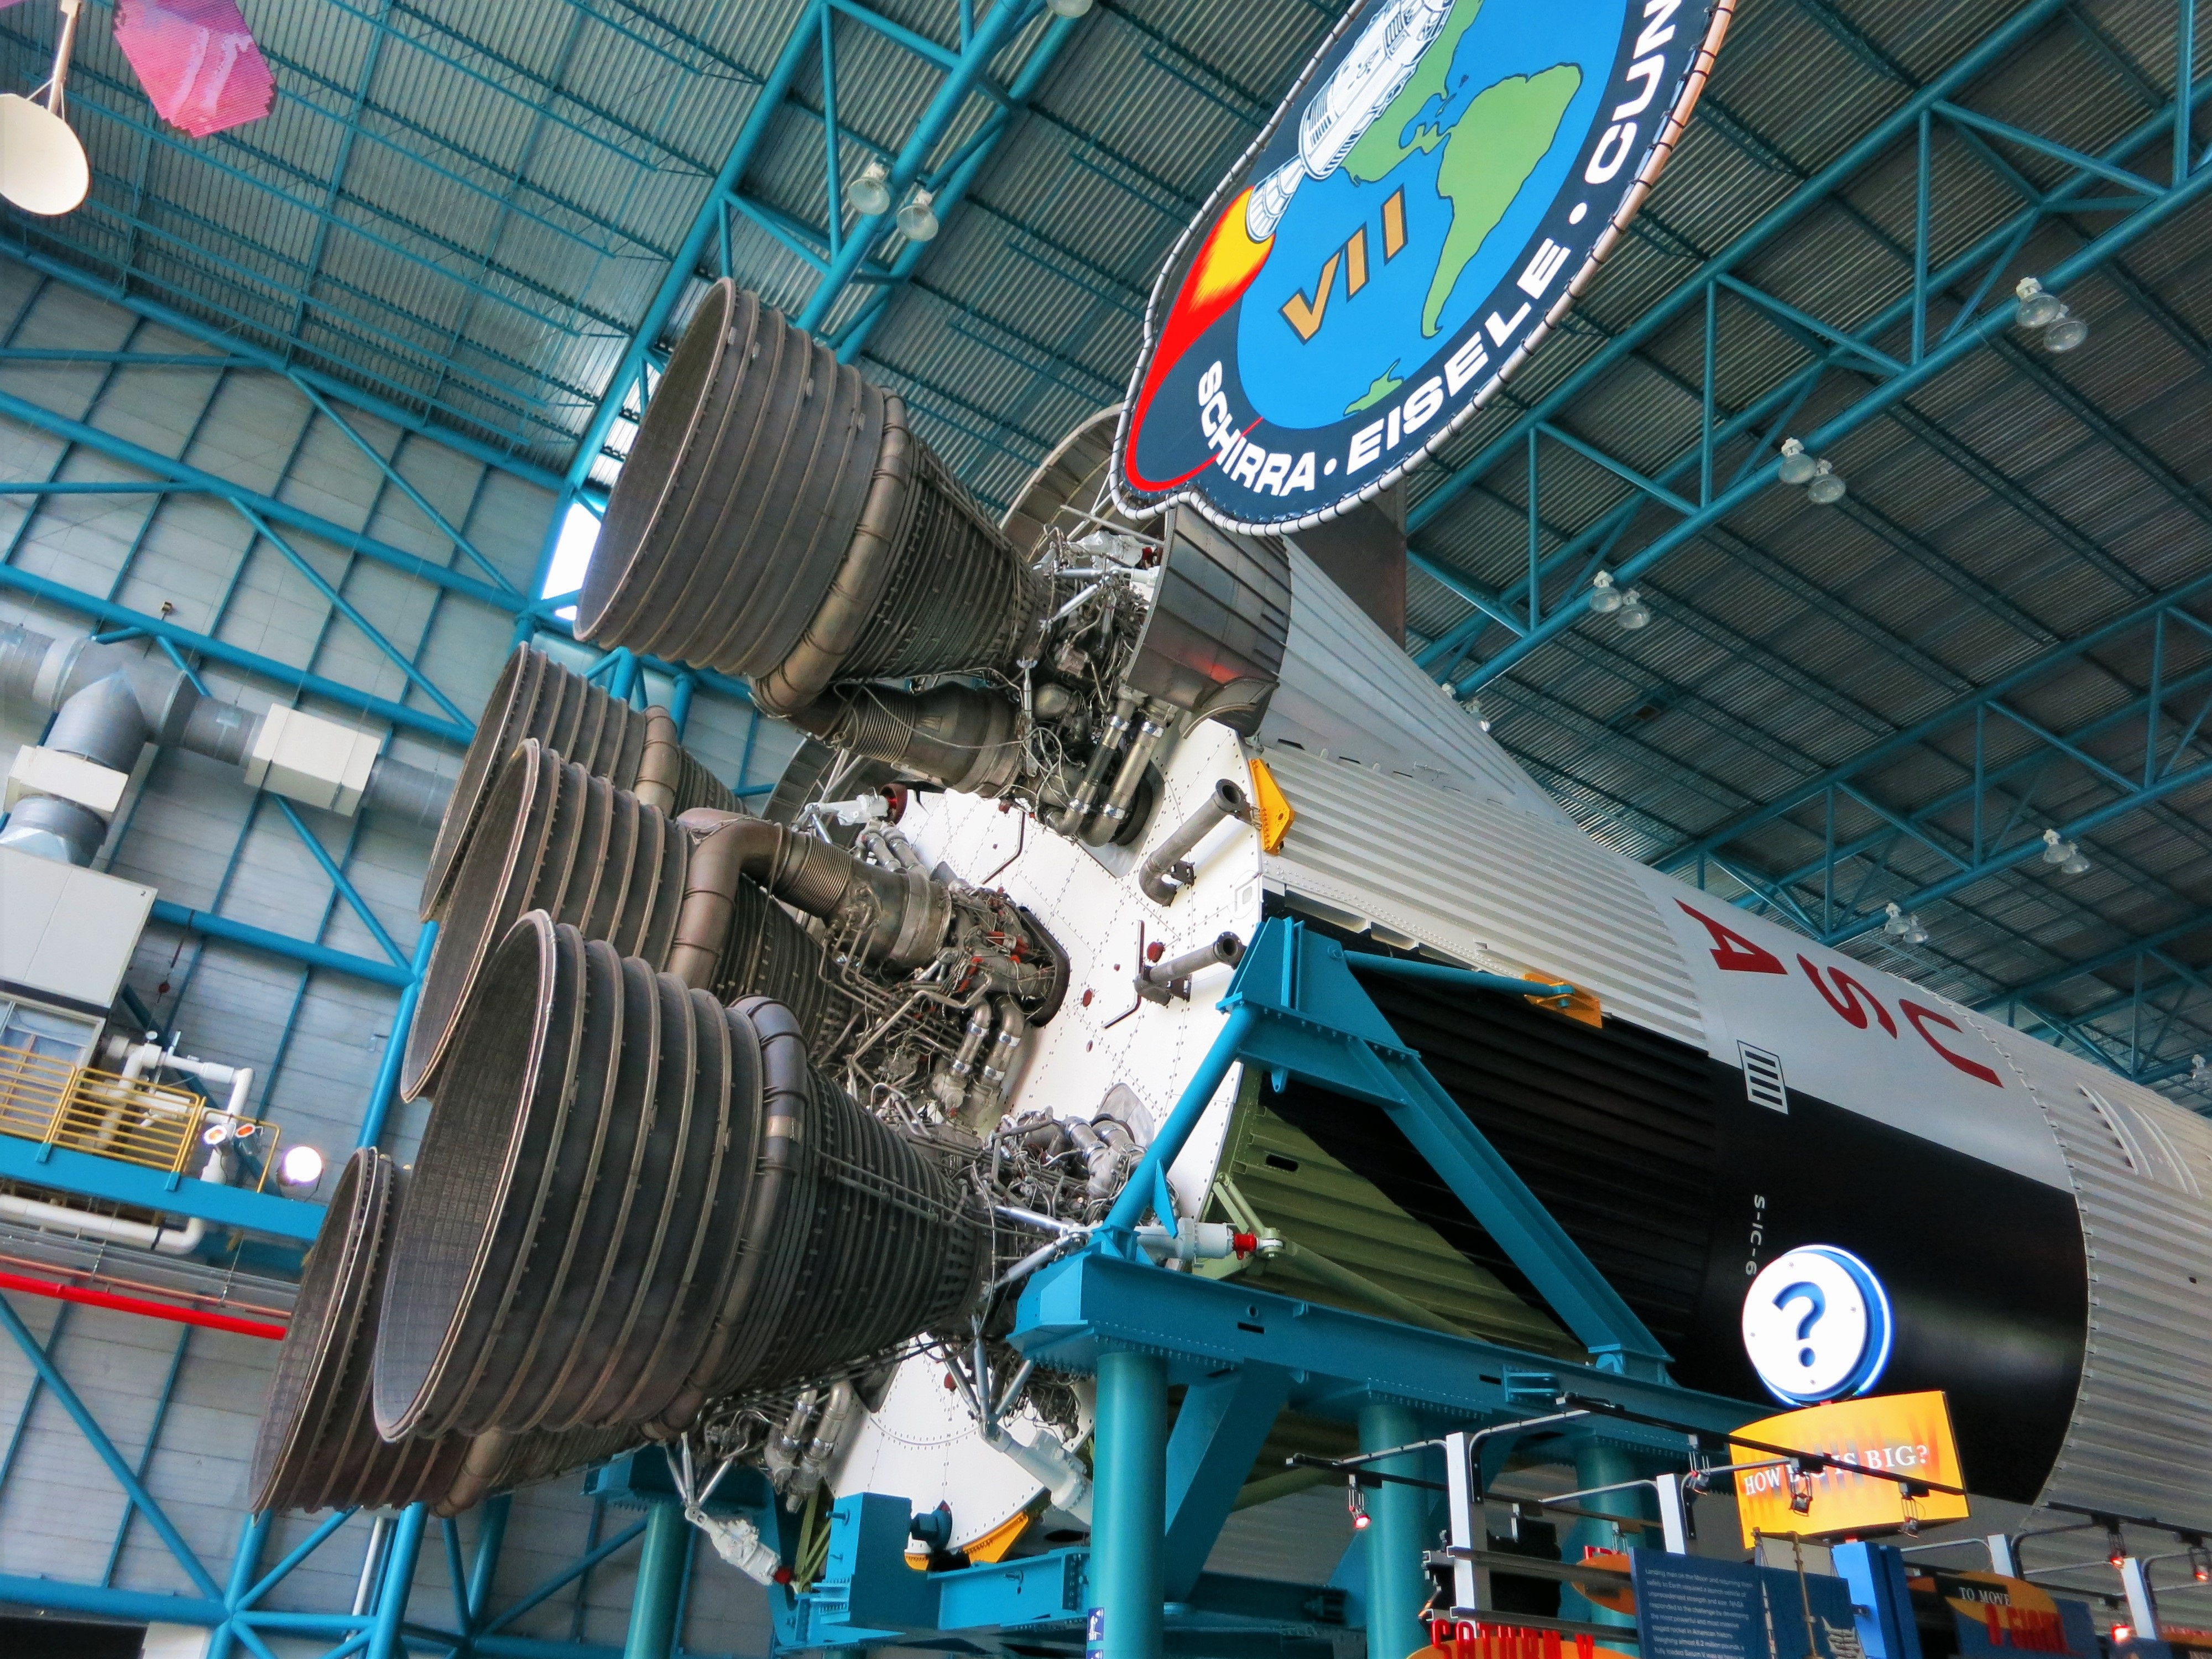
vehicle, usa, machine, blue, rocket, nasa, florida, kennedy space center, space travel, sport venue